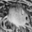
Label: mouse